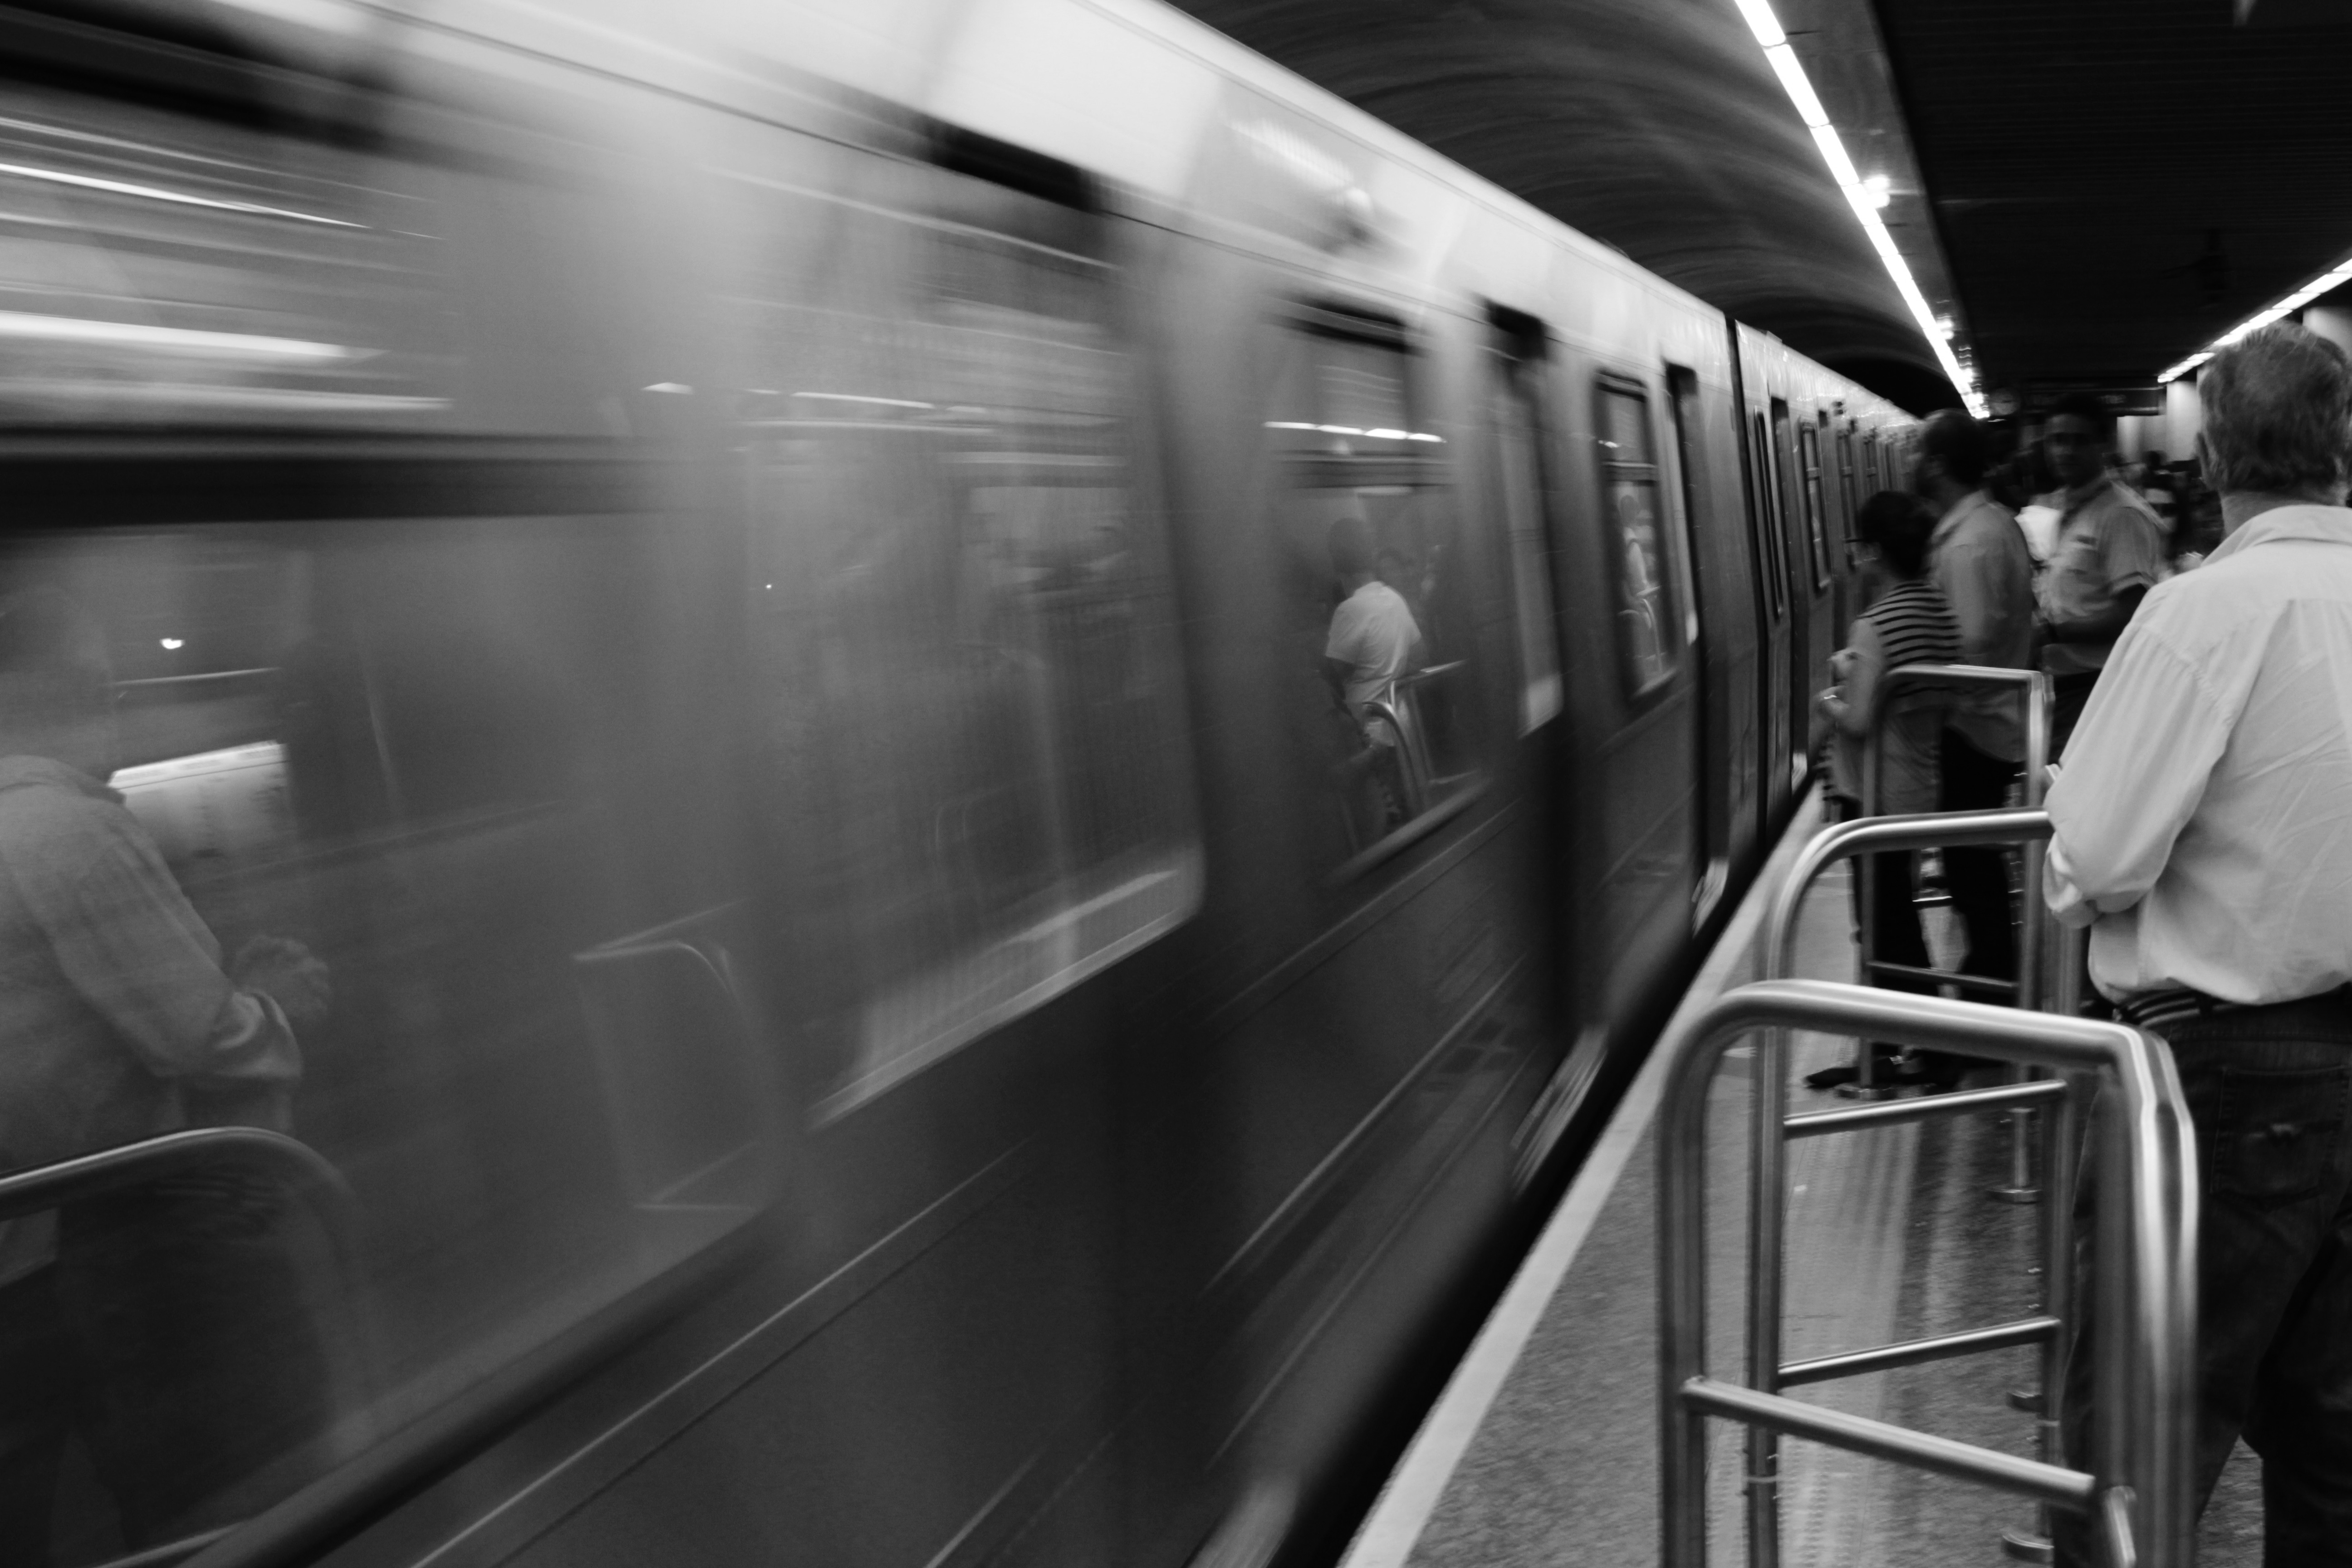
black and white, train, transport, vehicle, black, monochrome, public transport, passenger, monochrome photography, rapid transit